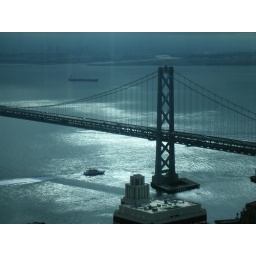
Taken from the 56th floor of a building in downtown San Francisco